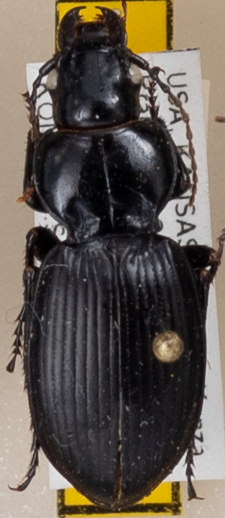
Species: Cyclotrachelus sodalis colossus
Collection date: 2022-07-06
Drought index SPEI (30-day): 1.128
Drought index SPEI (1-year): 0.006
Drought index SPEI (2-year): -0.05